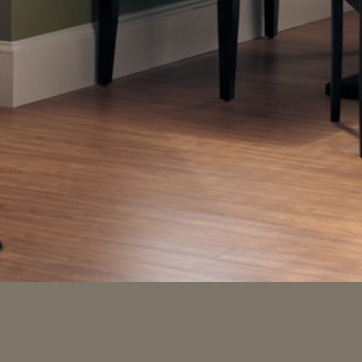
Material: wood